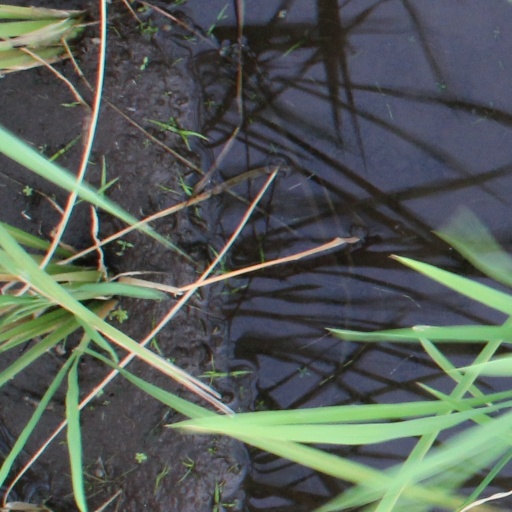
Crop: rice